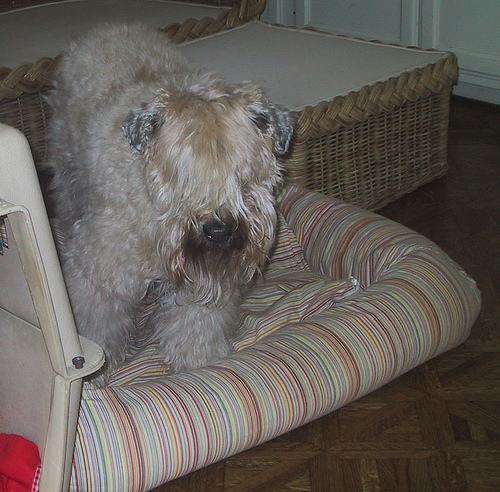
Animal: dog
Breed: wheaten terrier